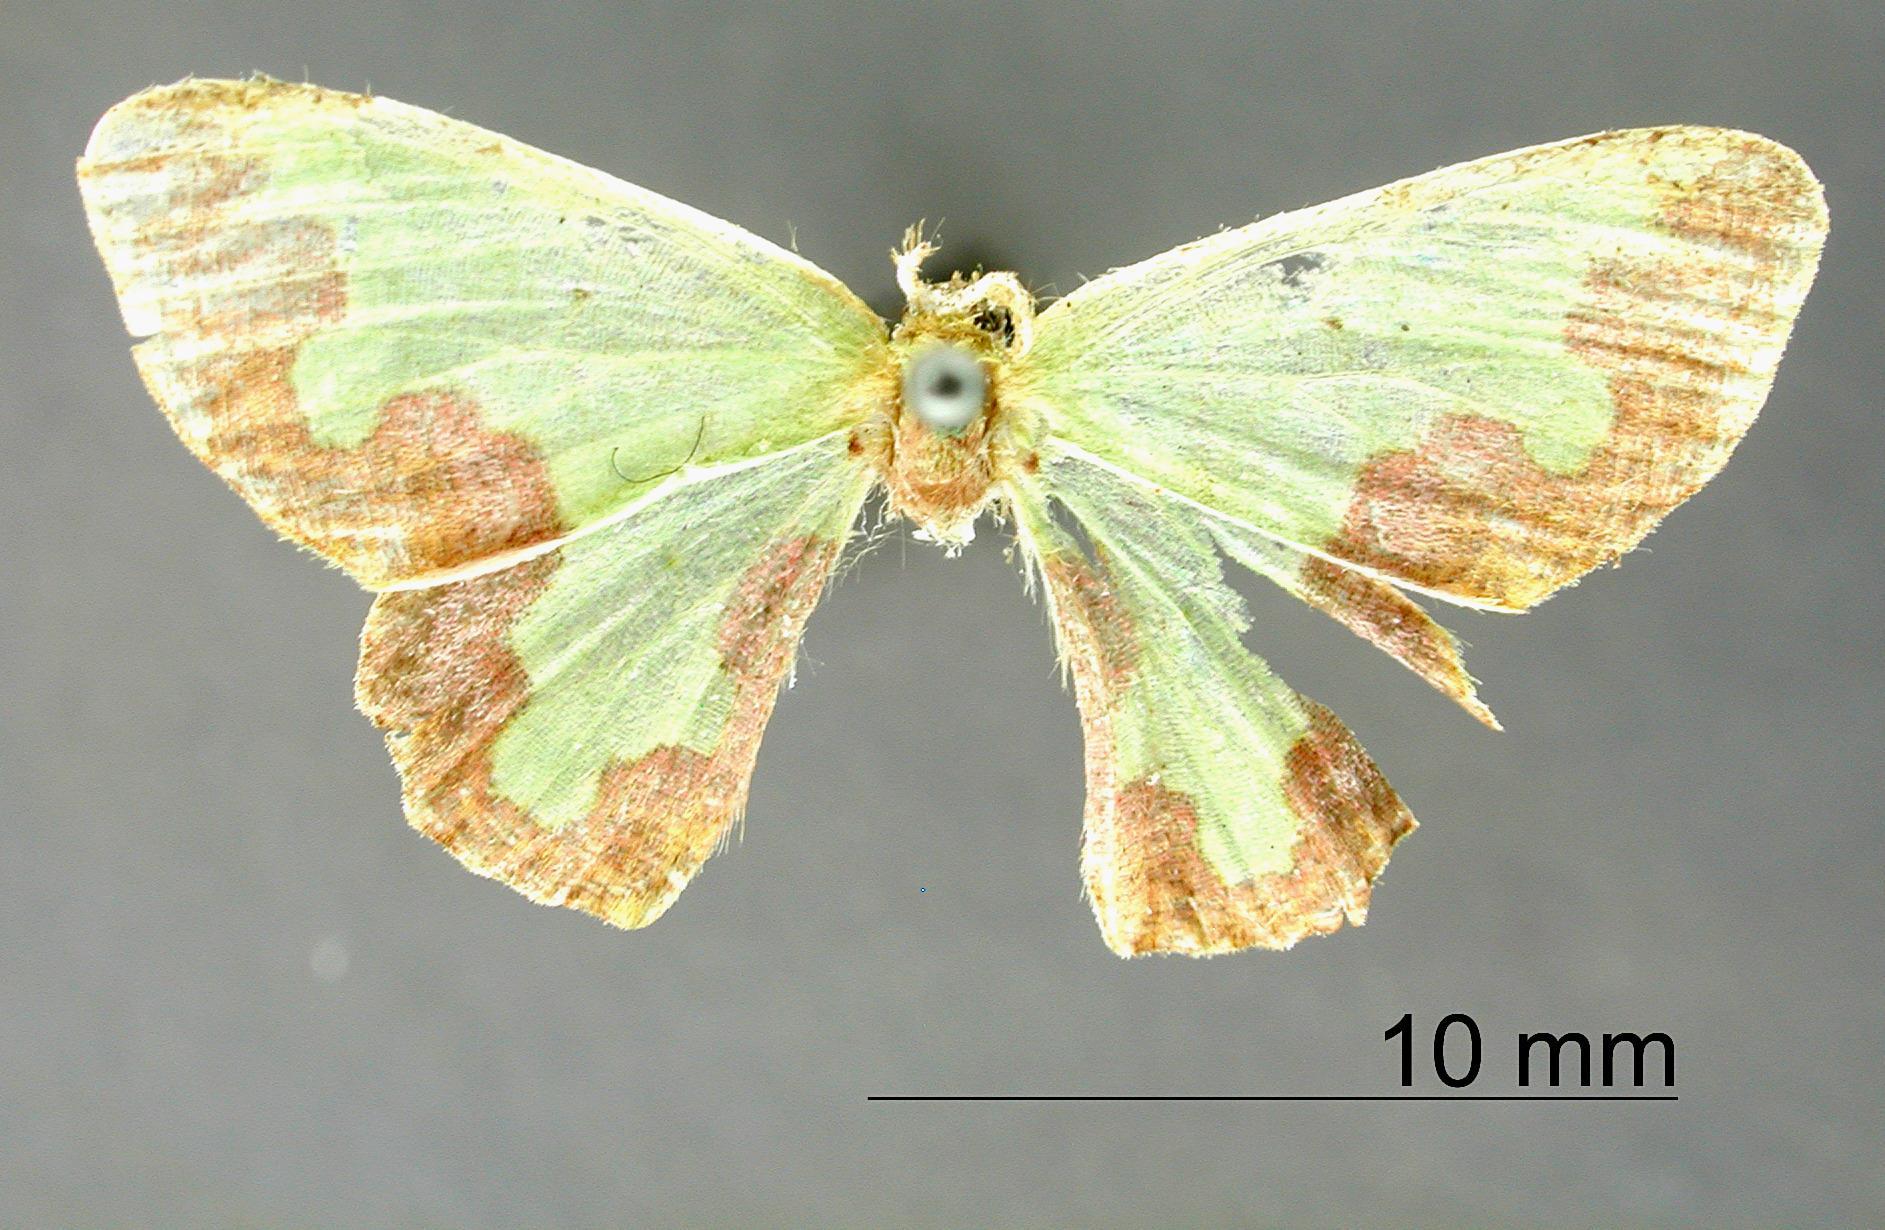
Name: Racheolopha continuata
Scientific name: Racheolopha continuata Warren, 1906
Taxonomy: Animalia, Arthropoda, Insecta, Lepidoptera, Geometridae, Geometrinae
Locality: St. Laurent, Maroni, St. Laurant du Maroni, French Guiana
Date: Dec 1904